Tropical cyclones in 2011

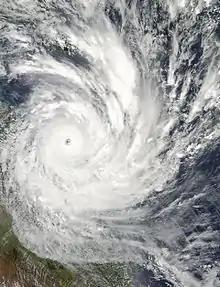
Cyclone Yasi

During January 2011, a total of 12 tropical cyclones, all of them, formed within the southern hemisphere. No tropical cyclone was observed in the northern hemisphere. Of the systems, 7 further intensified to become named. Out of the systems, Wilma was the most intense tropical cyclone, with a minimum barometric pressure of 935 mbar/hPa.